Delta Force: Land Warrior

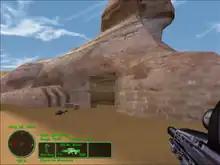
Unlike previous games in the series, "Land Warrior" supports 3D acceleration.

"Delta Force: Land Warrior" features 30 missions, 10 of which are quick missions, and one being a tutorial mission. Unlike the previous entries in the Delta Force series, there is no mission select screen in the campaign menu. The game takes place across various locations including Africa, Indonesia, and South America. Objectives range from eliminating high-risk threats at important structures such as power plants, to rescuing VIPs held hostage. Before deployment, players get briefed and are tasked with picking the specific equipment and gear they want for the mission, allowing them to define their strategy beforehand, e.g.: a stealthy approach with silenced weaponry, or an all-out assault with heavy weaponry.